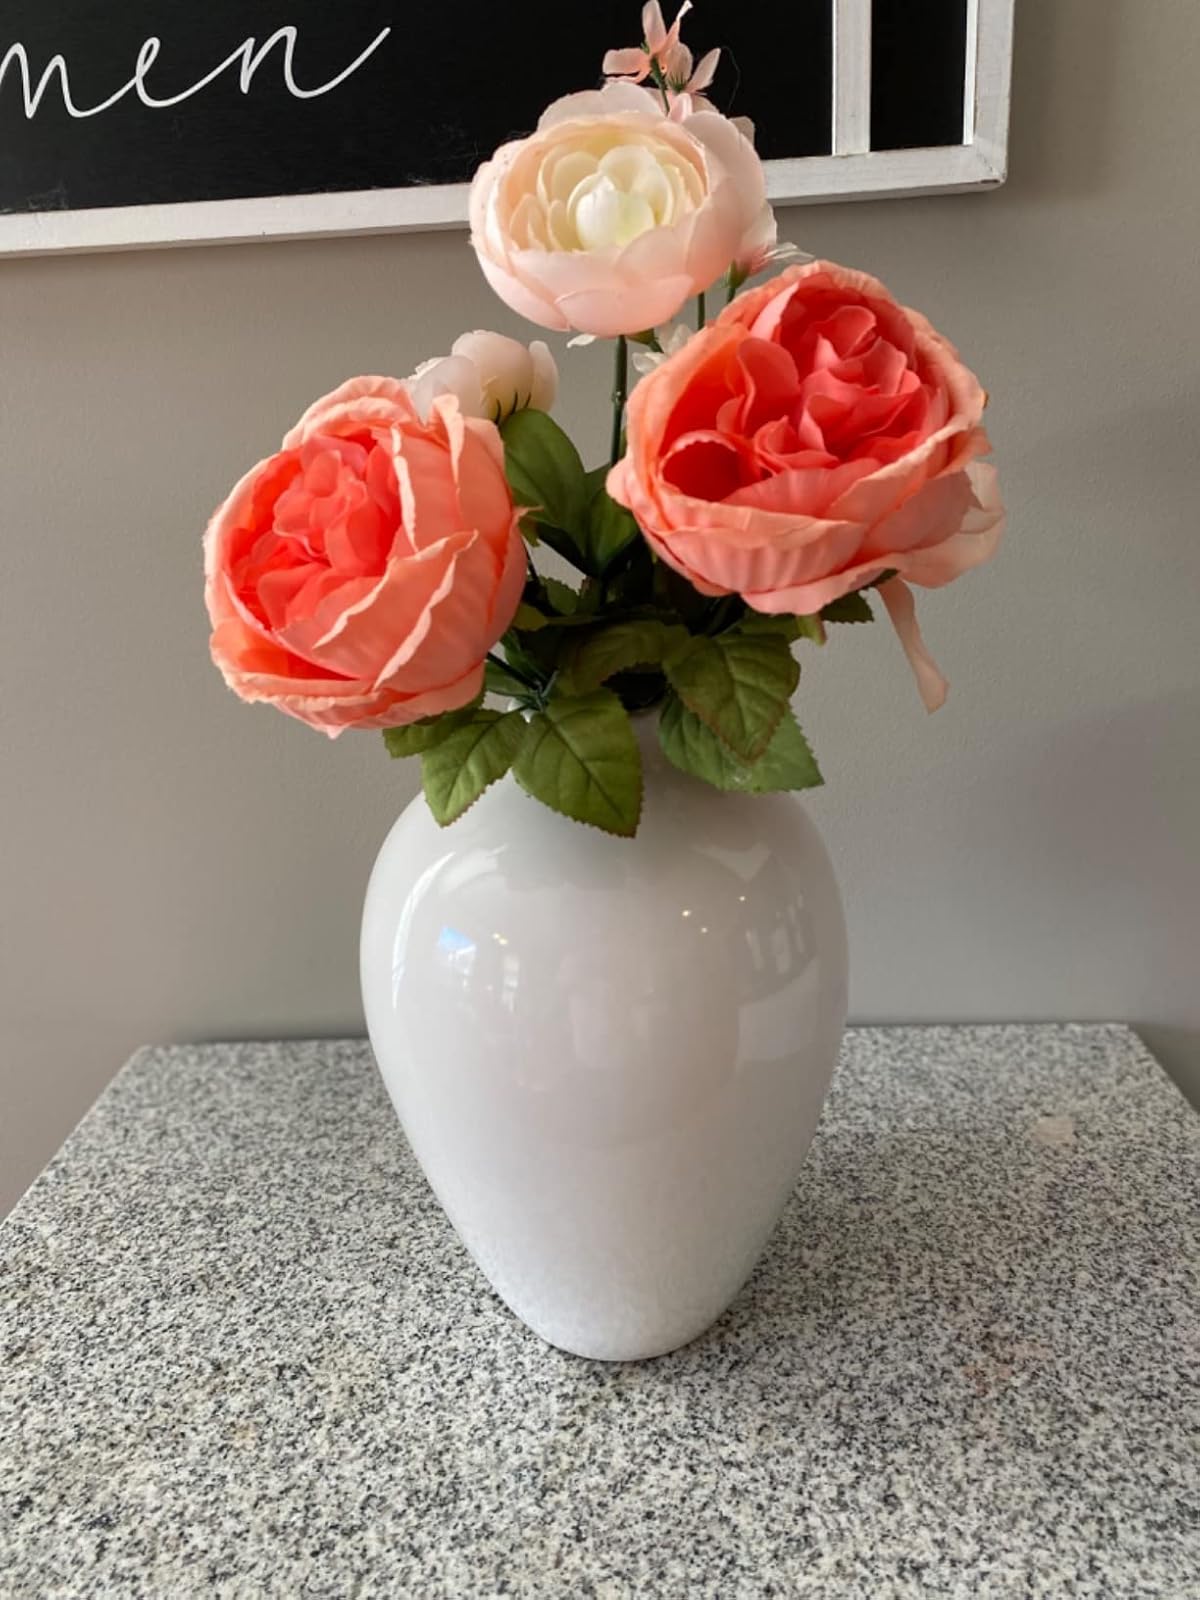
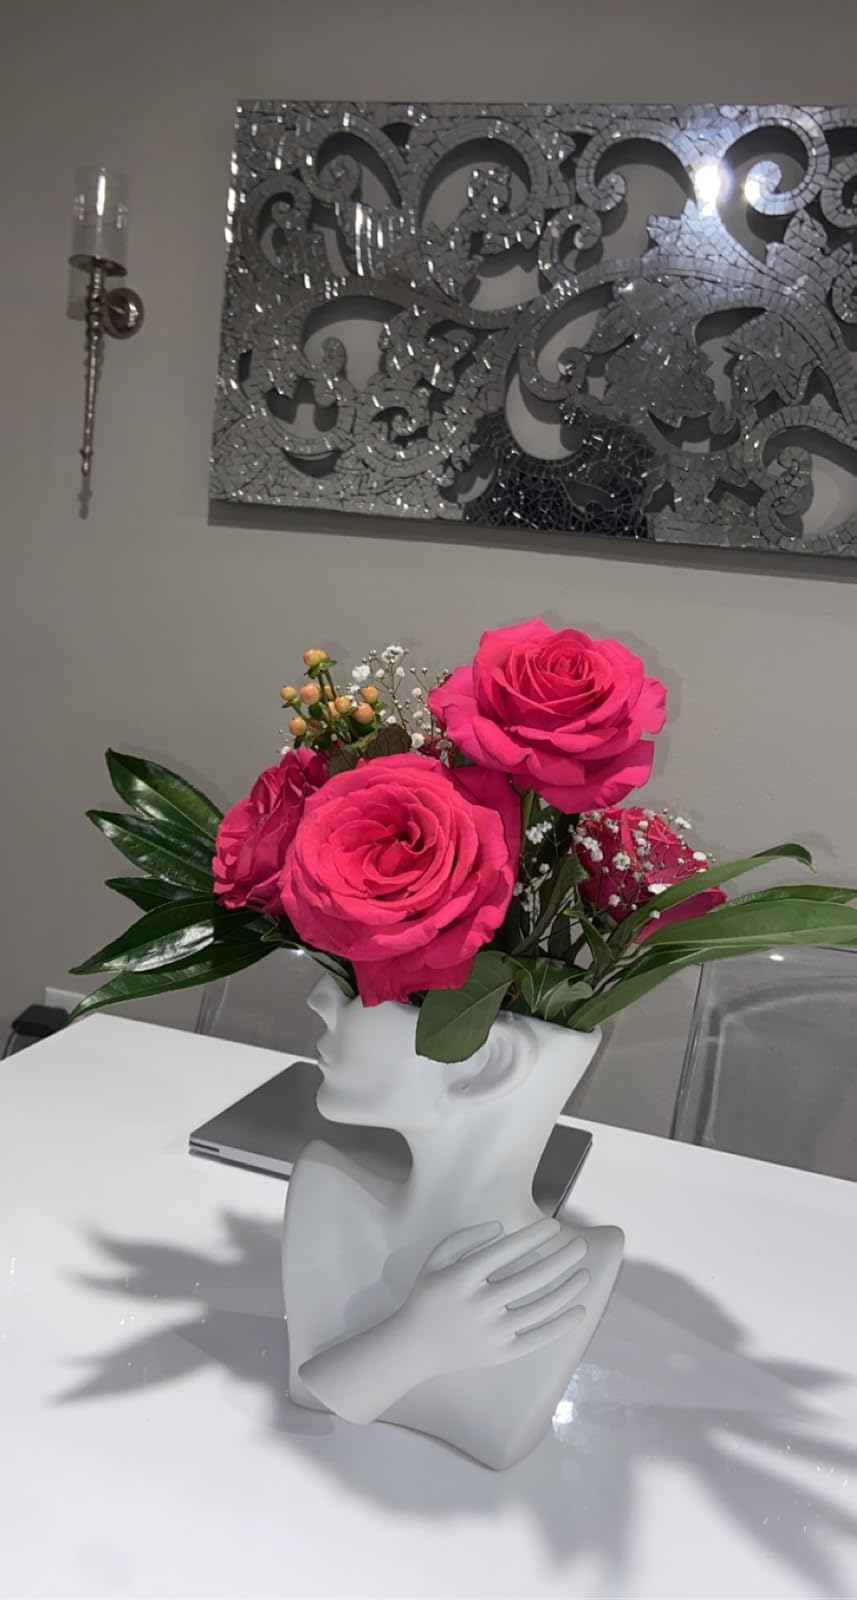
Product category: vase
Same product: no